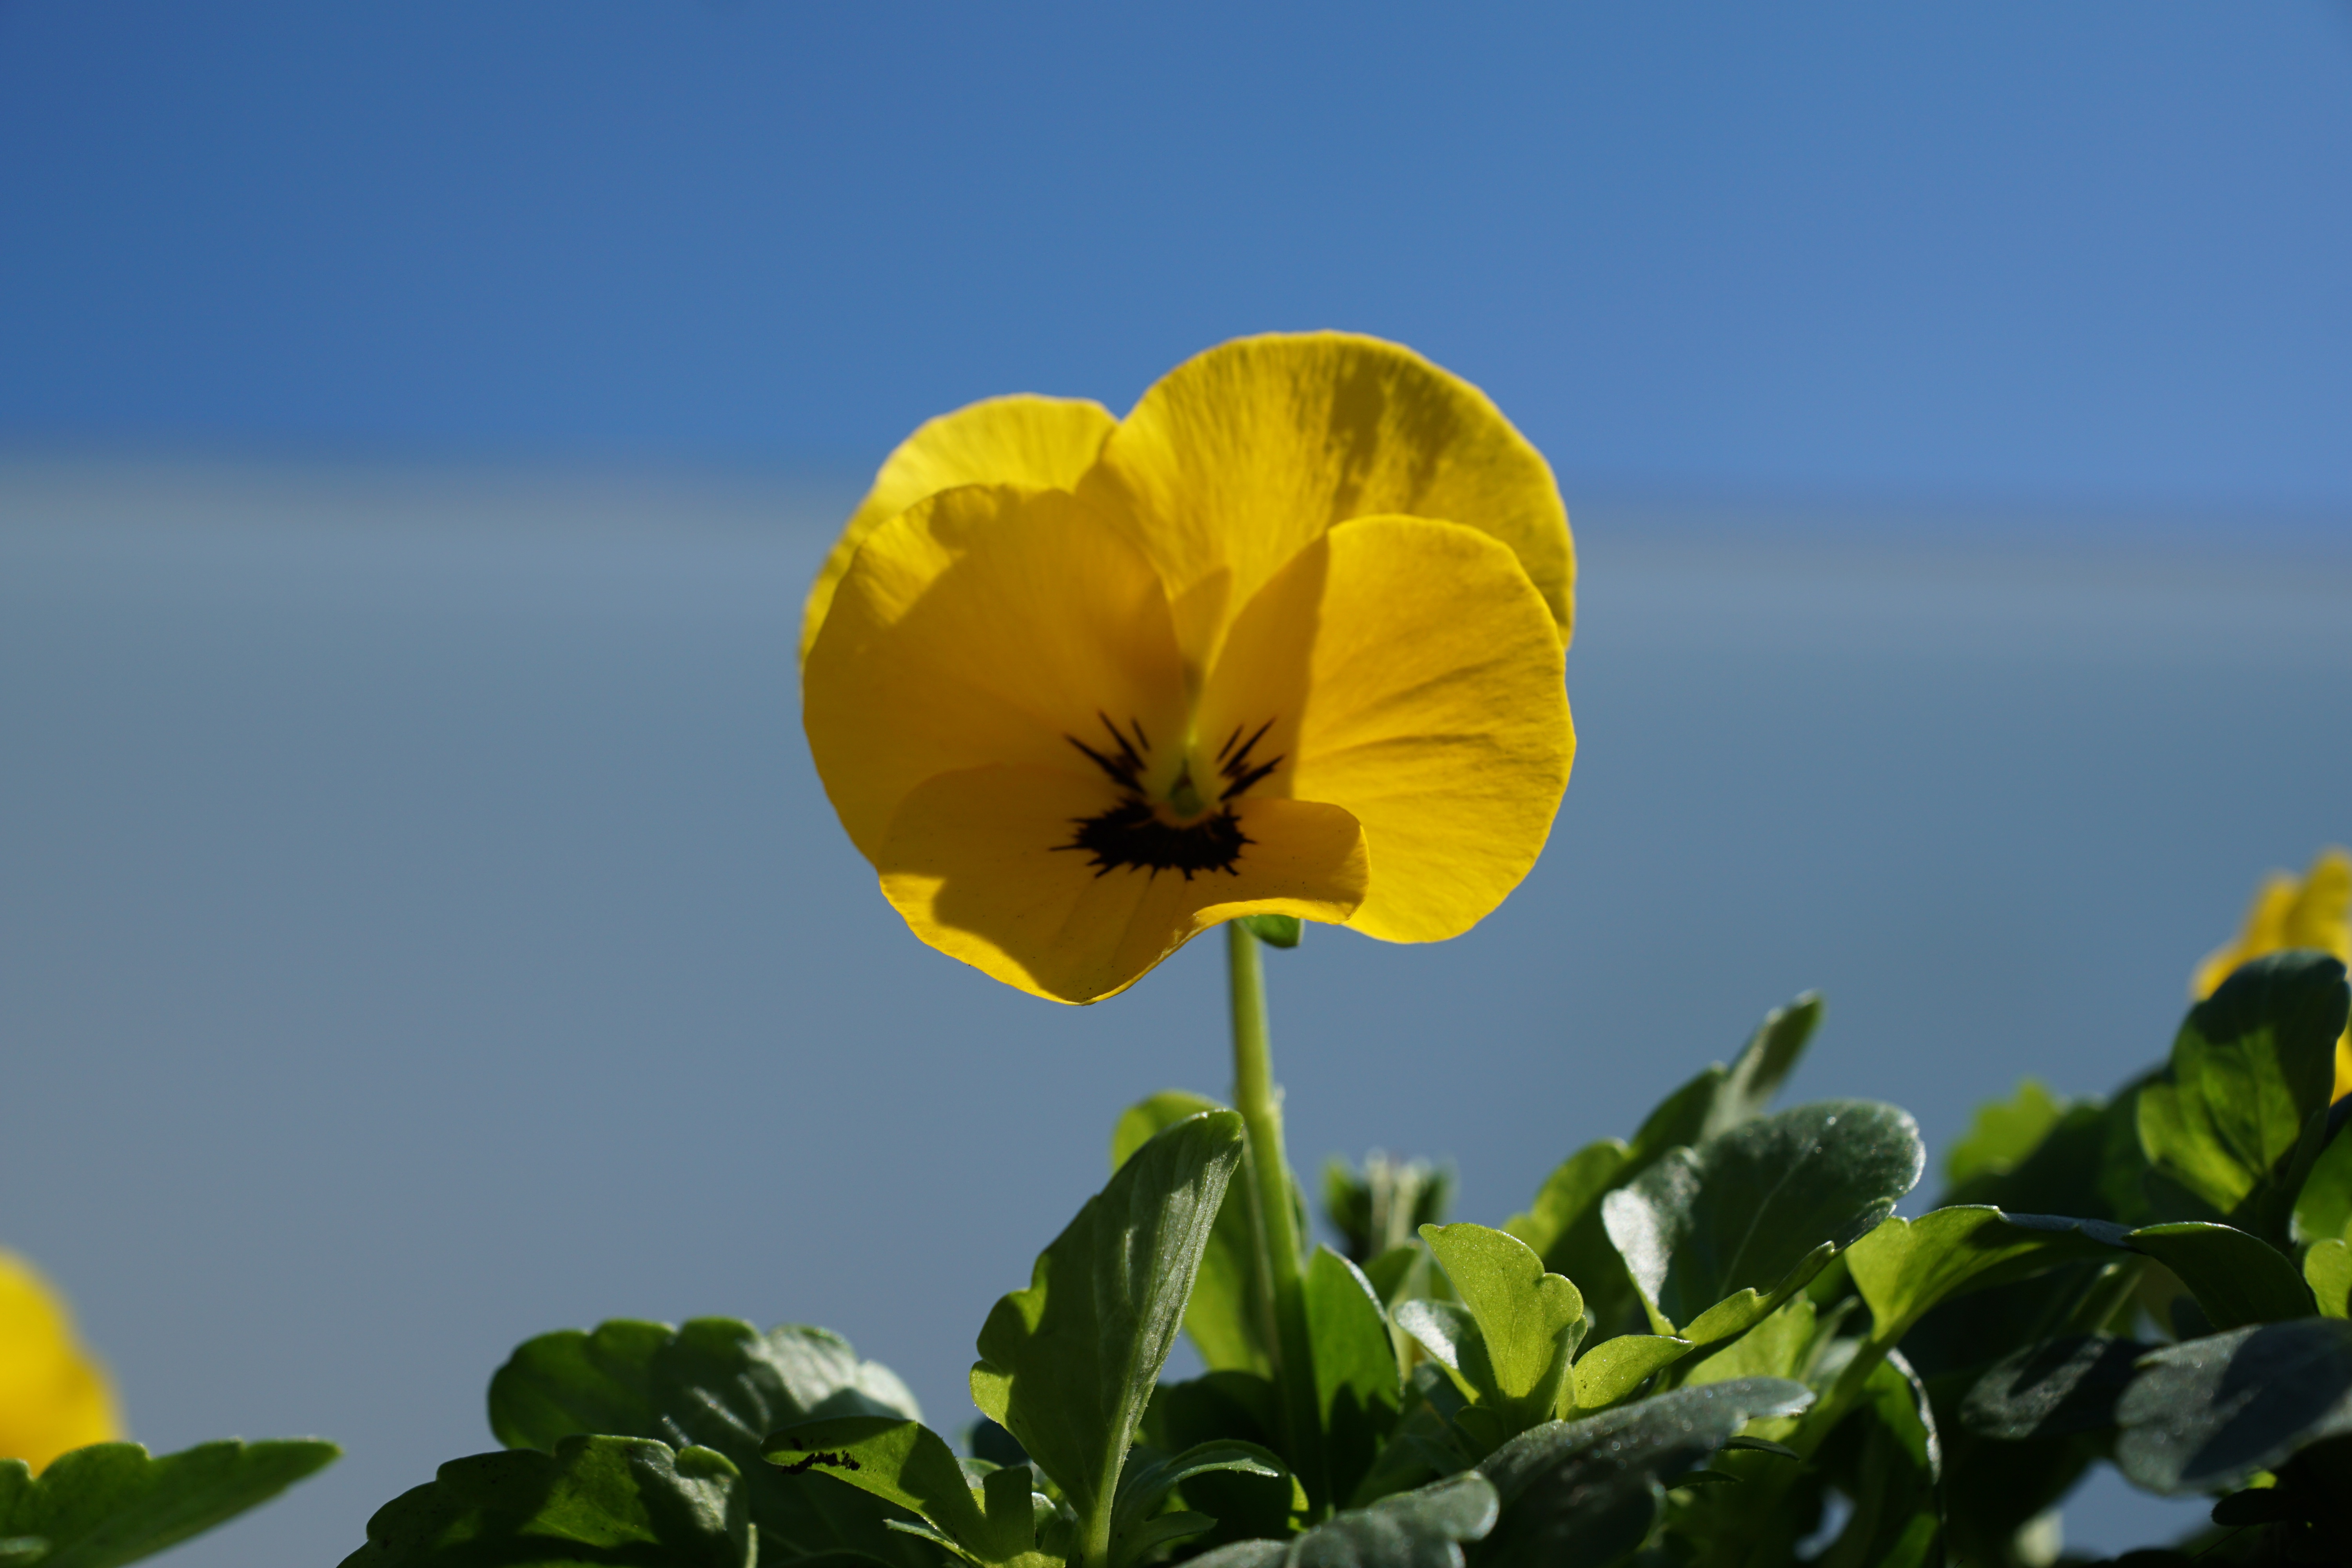
nature, plant, field, sunlight, flower, petal, spring, macro, yellow, flora, sunflower, wildflower, poppy, macro photography, pansy, flowering plant, flourished, land plant, violet family